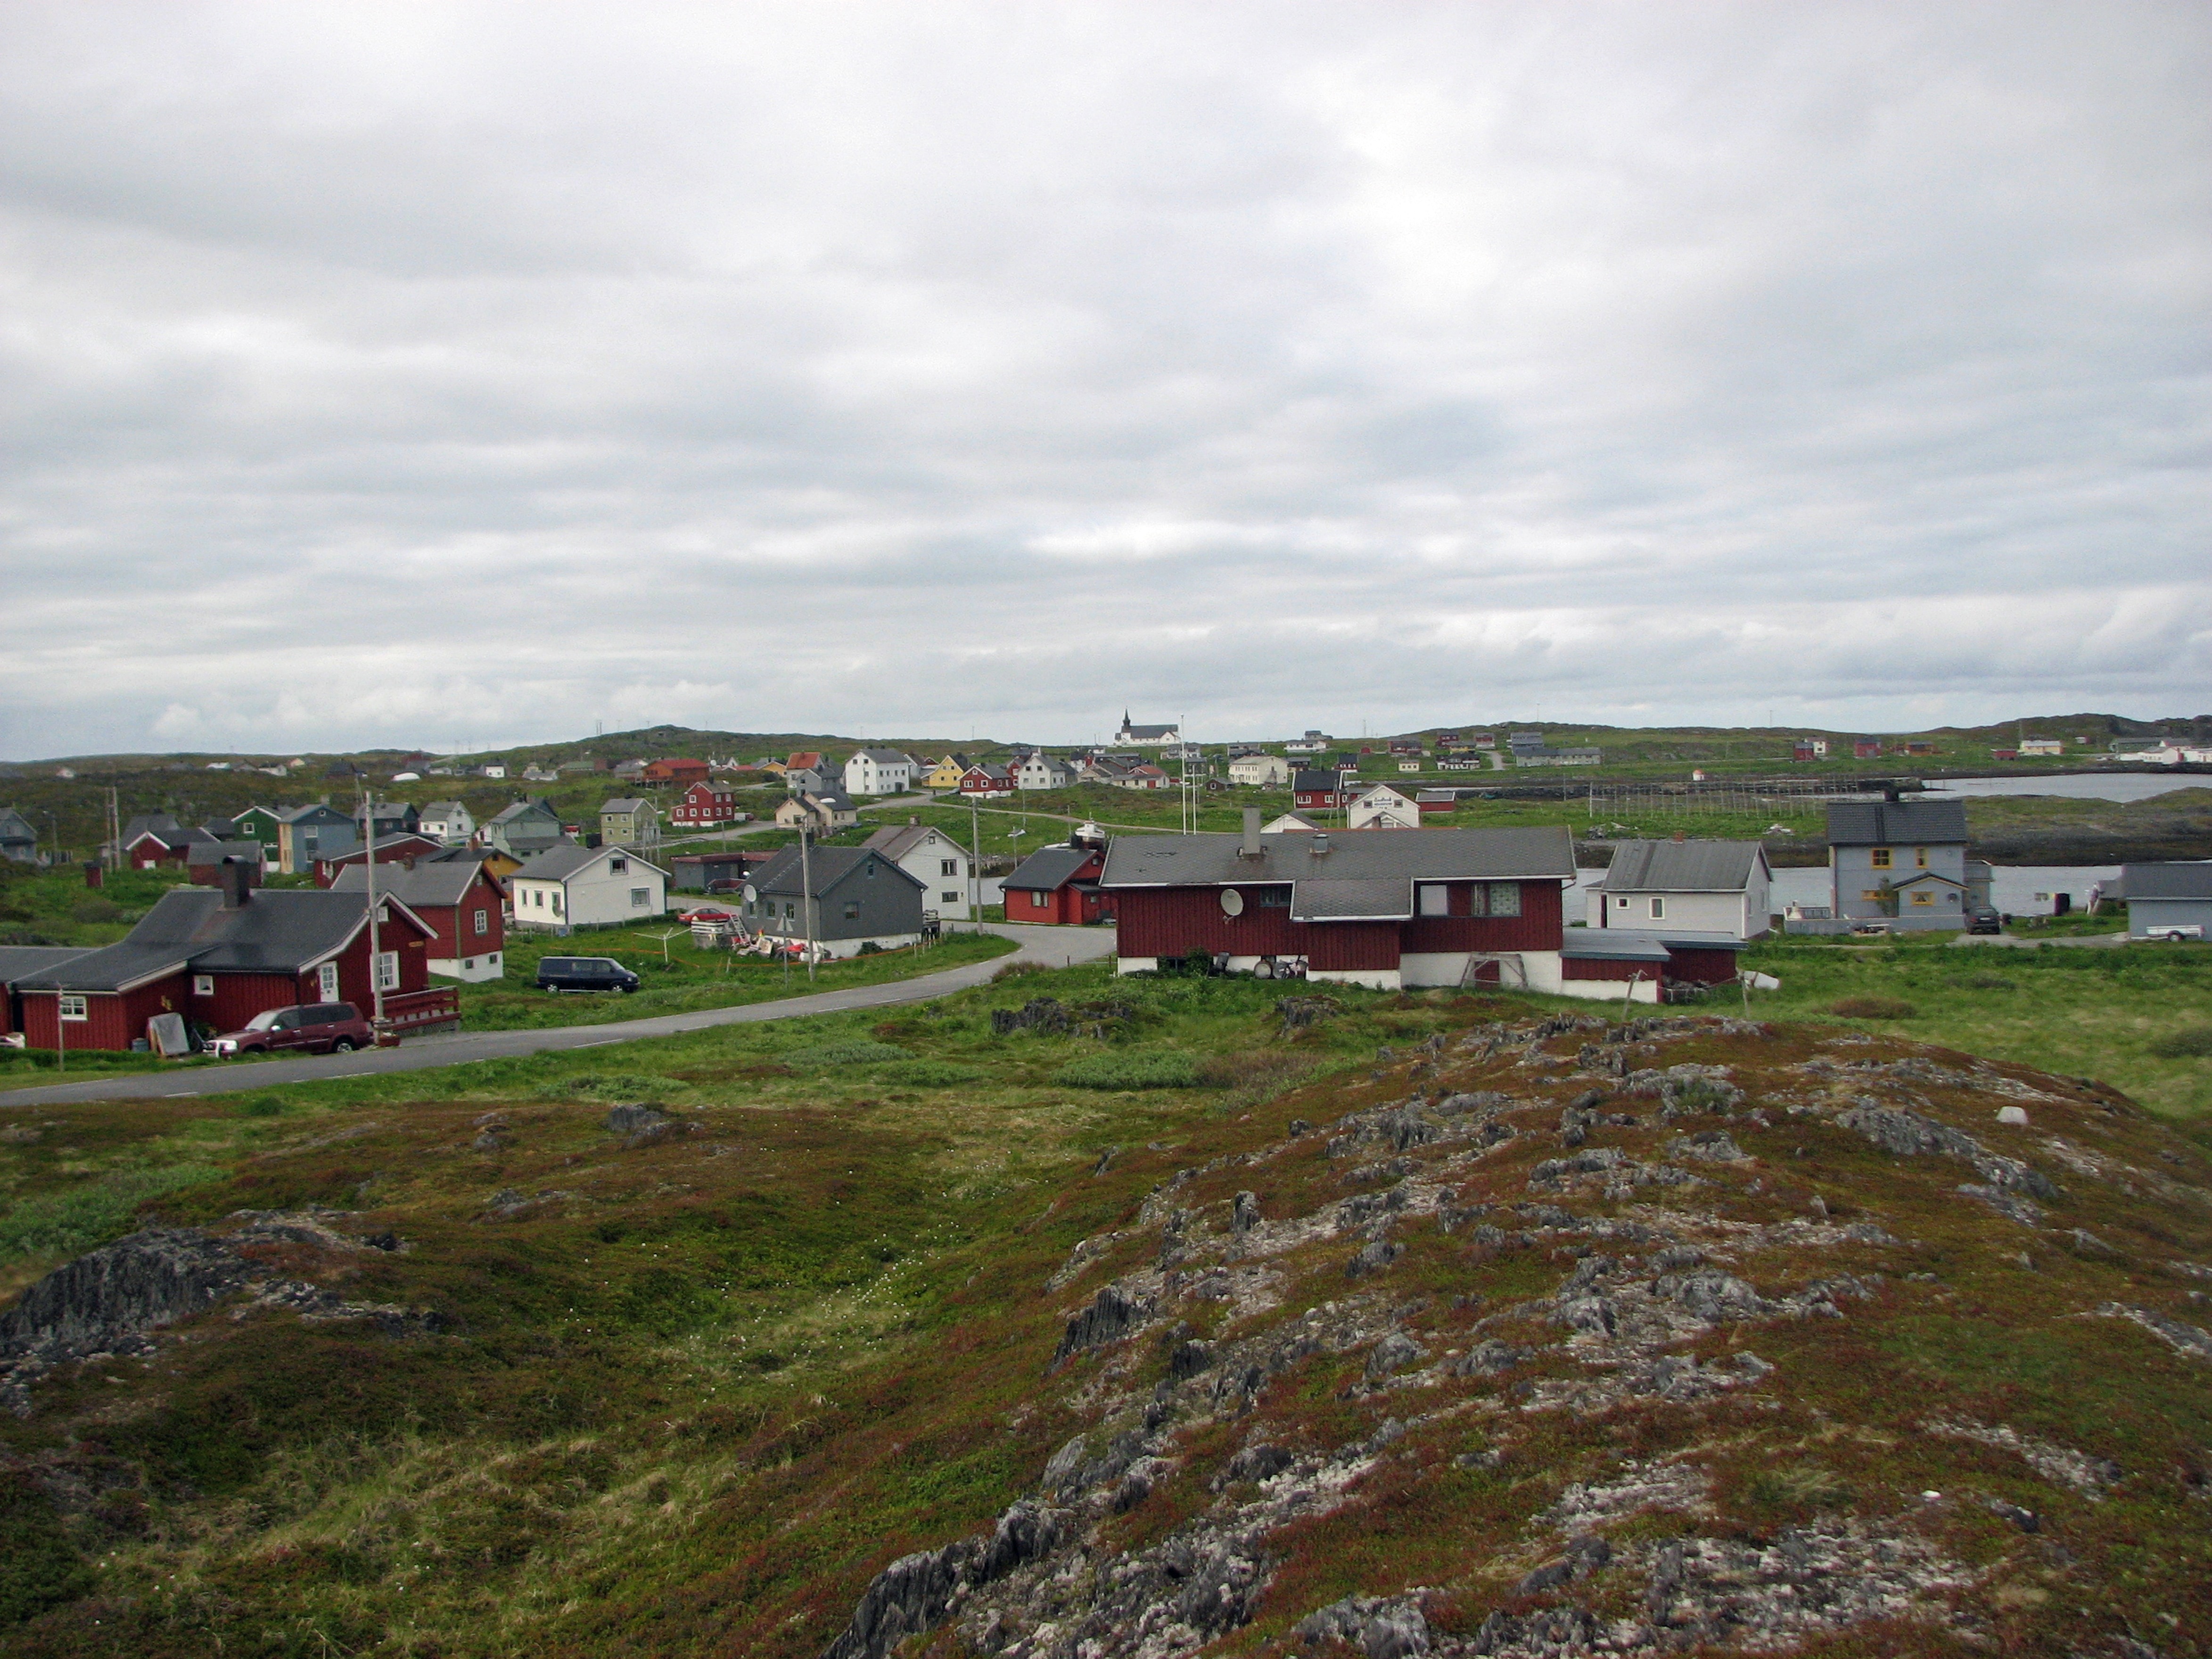
landscape, coast, grass, sky, farm, countryside, hill, town, country, village, rural, highland, hills, clouds, homes, houses, norway, rural area, residential area